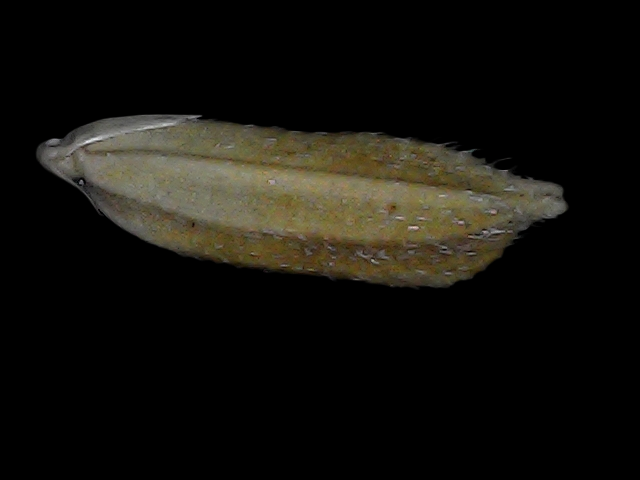
Rice variety: Bd93